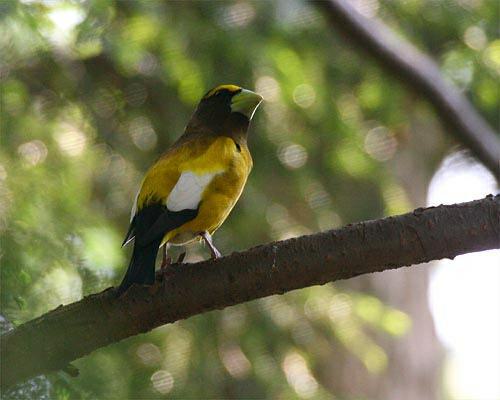
A photo of a evening grosbeak